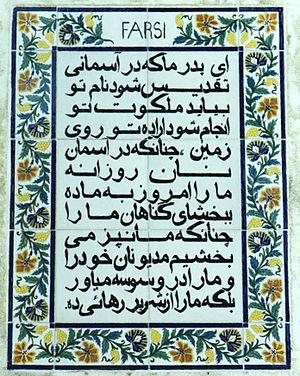
L’église du Pater Noster est un édifice religieux catholique sis sur le mont de l'Ascension, à Jérusalem-Est, en Terre sainte. Elle est aussi appelée Éléona. Cette église est construite sur le site où, d'après la tradition, Jésus enseigna à ses disciples le Notre Père. Cette tradition est confirmée par les Actes de Jean à Rome, écrits apocryphes du IIIᵉ siècle, et plus tard par Arculfe au VIIᵉ siècle.